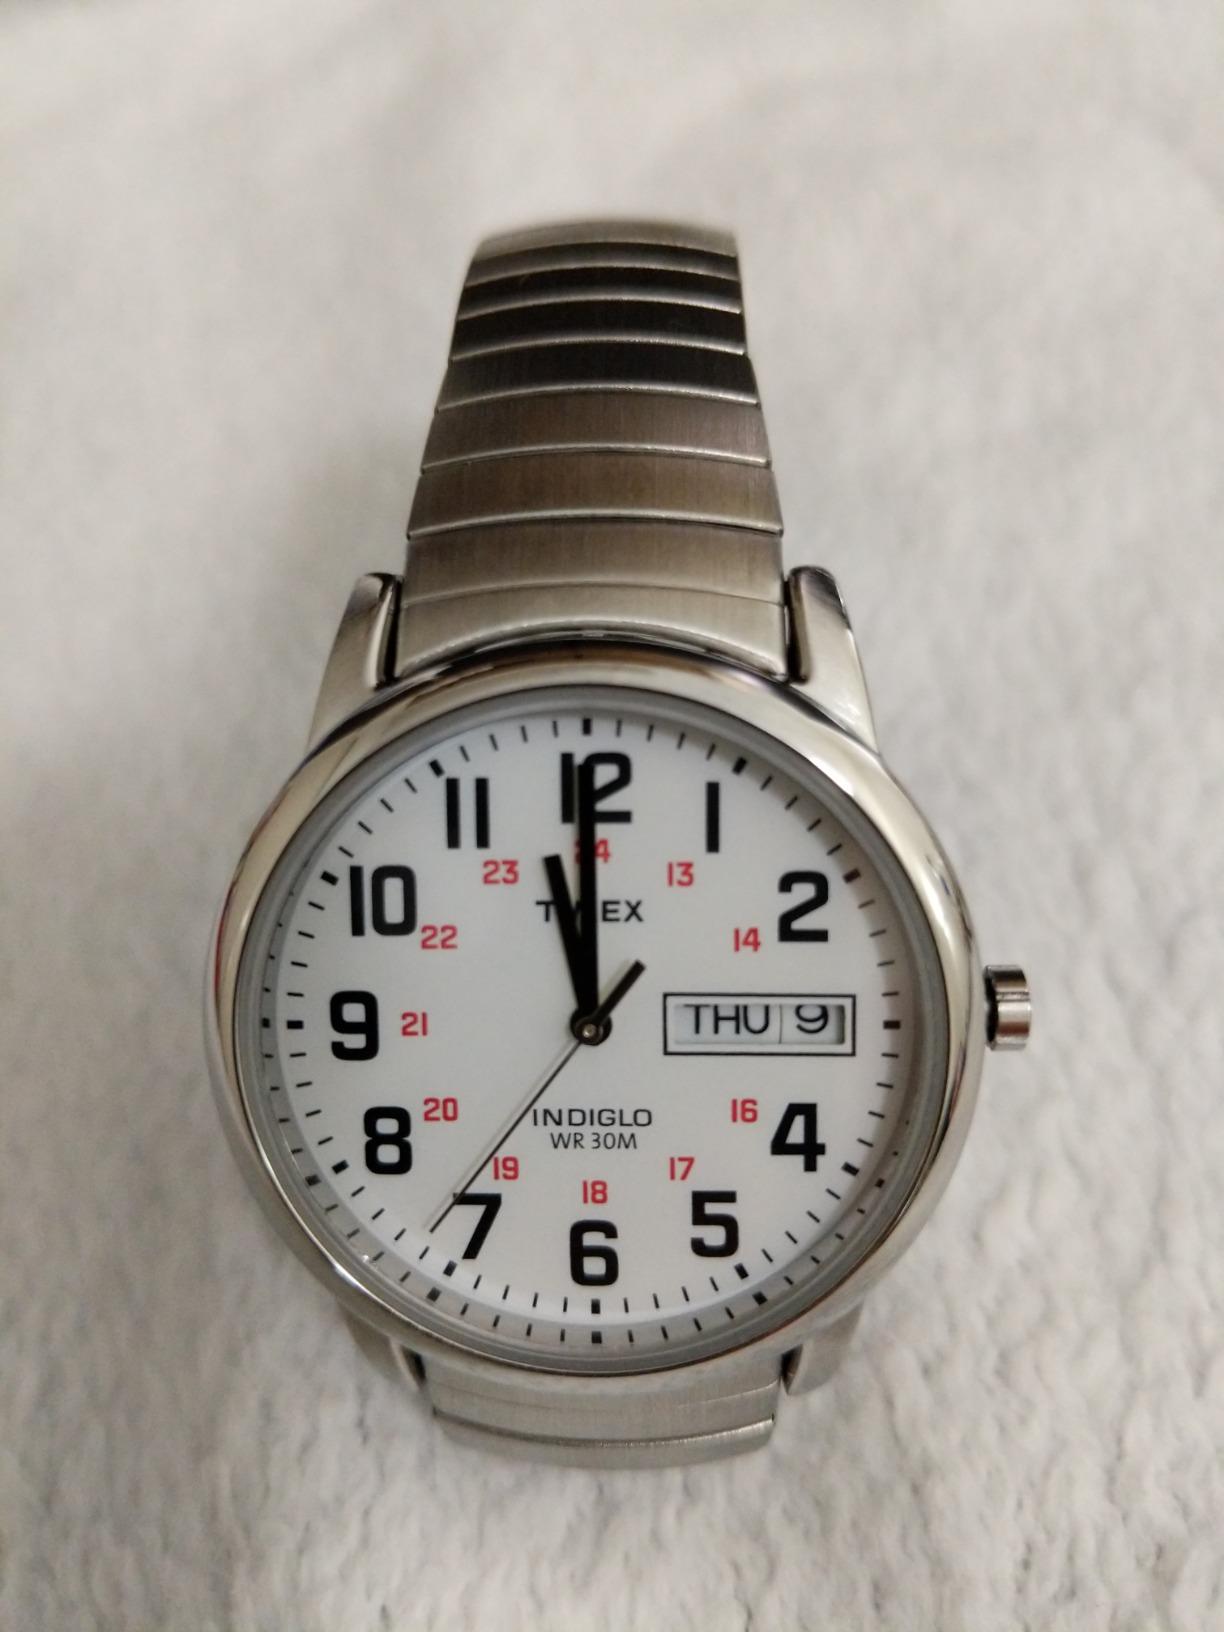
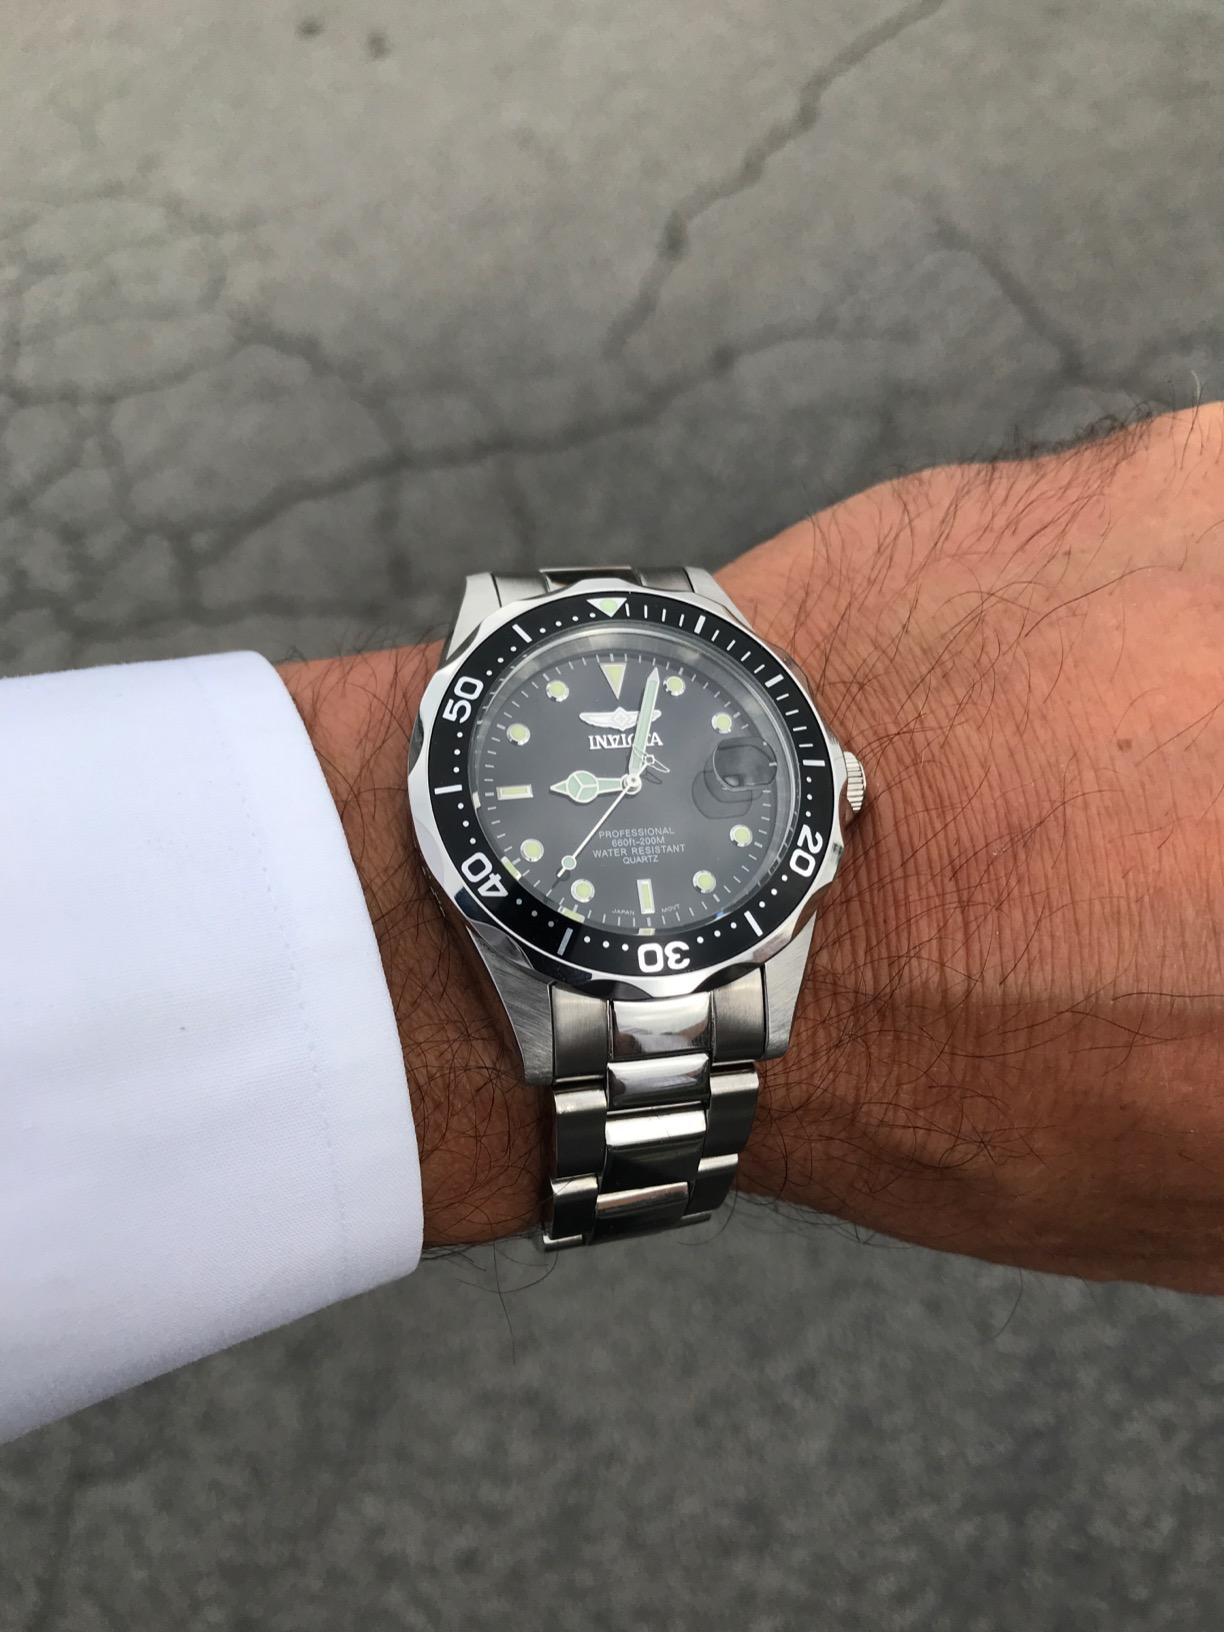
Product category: accessories_watch
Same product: no